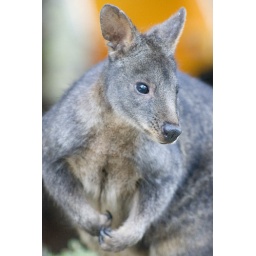
One of the differences in the male and female pademelon is in their forearms